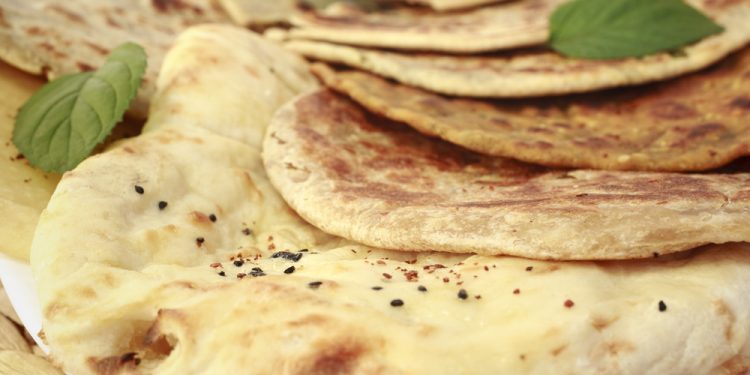
Dish: chapati